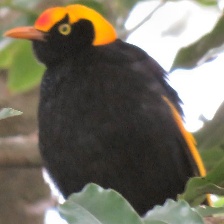
Species: REGENT BOWERBIRD
Scientific name: SERICULUS CHRYSOCEPHALUS